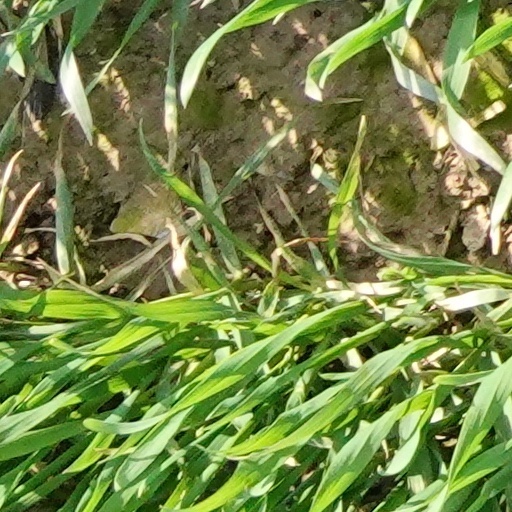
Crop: wheat